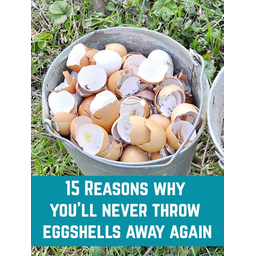
Label: trash